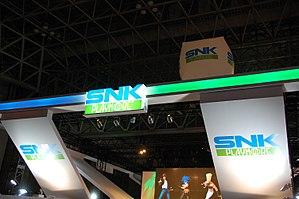
SNK Corporation est une entreprise japonaise fondée en 1973 et domiciliée à Ōsaka, dont l'activité est la planification, le développement et l'édition de jeux vidéo et de systèmes de jeu vidéo, ainsi que la création et la gestion de centres de divertissement. Parmi les produits plus célèbres de la marque, figurent le Neo-Geo MVS, un système d'arcade également commercialisé en version console de jeux vidéo, la Neo-Geo AES et les séries des jeux Fatal Fury, The King of Fighters, Metal Slug, Samurai Shodown. Après des tentatives infructueuses pour s'imposer sur le marché des consoles de salon et des consoles portables, SNK connaît de grosses difficultés financières. Aruze rachète l'entreprise en 2000, mais de mauvaises orientations et stratégies font sombrer SNK. Juste avant la faillite de SNK en 2001, le fondateur de la société crée une entreprise nommée BrezzaSoft, puis crée la société Playmore qui sera renommée SNK Playmore et détenant tous les droits des propriétés intellectuelles de SNK. La société "SNK Playmore Corporation" prend officiellement le nom "SNK Corporation" le 1er décembre 2016.